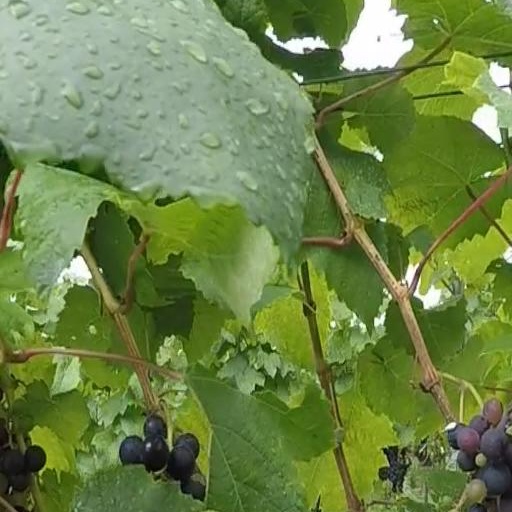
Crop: grape